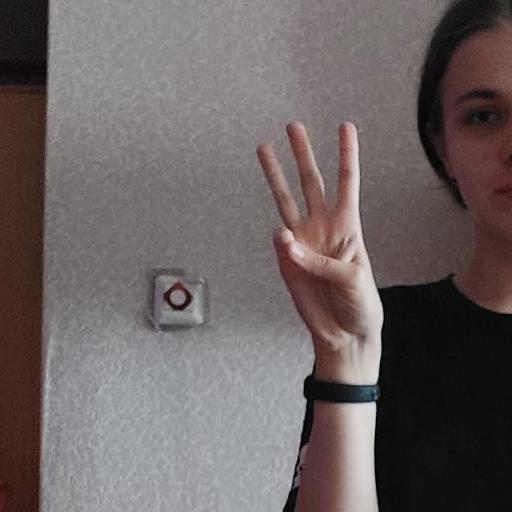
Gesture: three